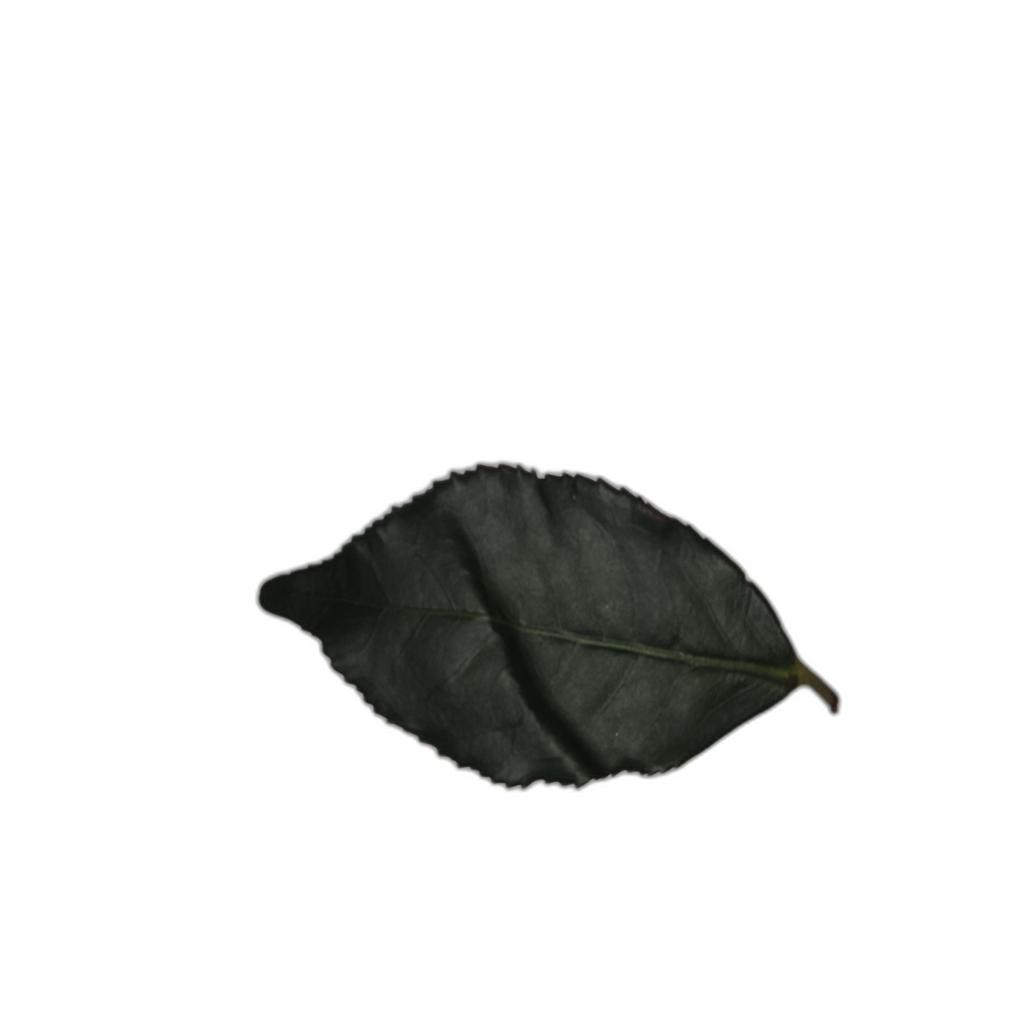
Label: Healthy